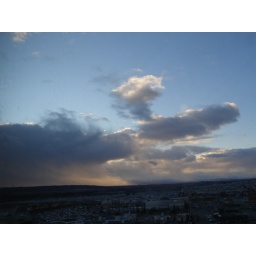
i like this one , you can see the blue sky above it all , view from Calgary , Alberta